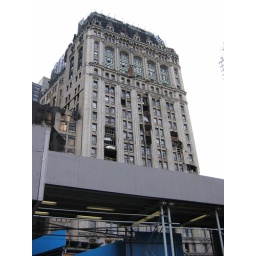
building by ground zero